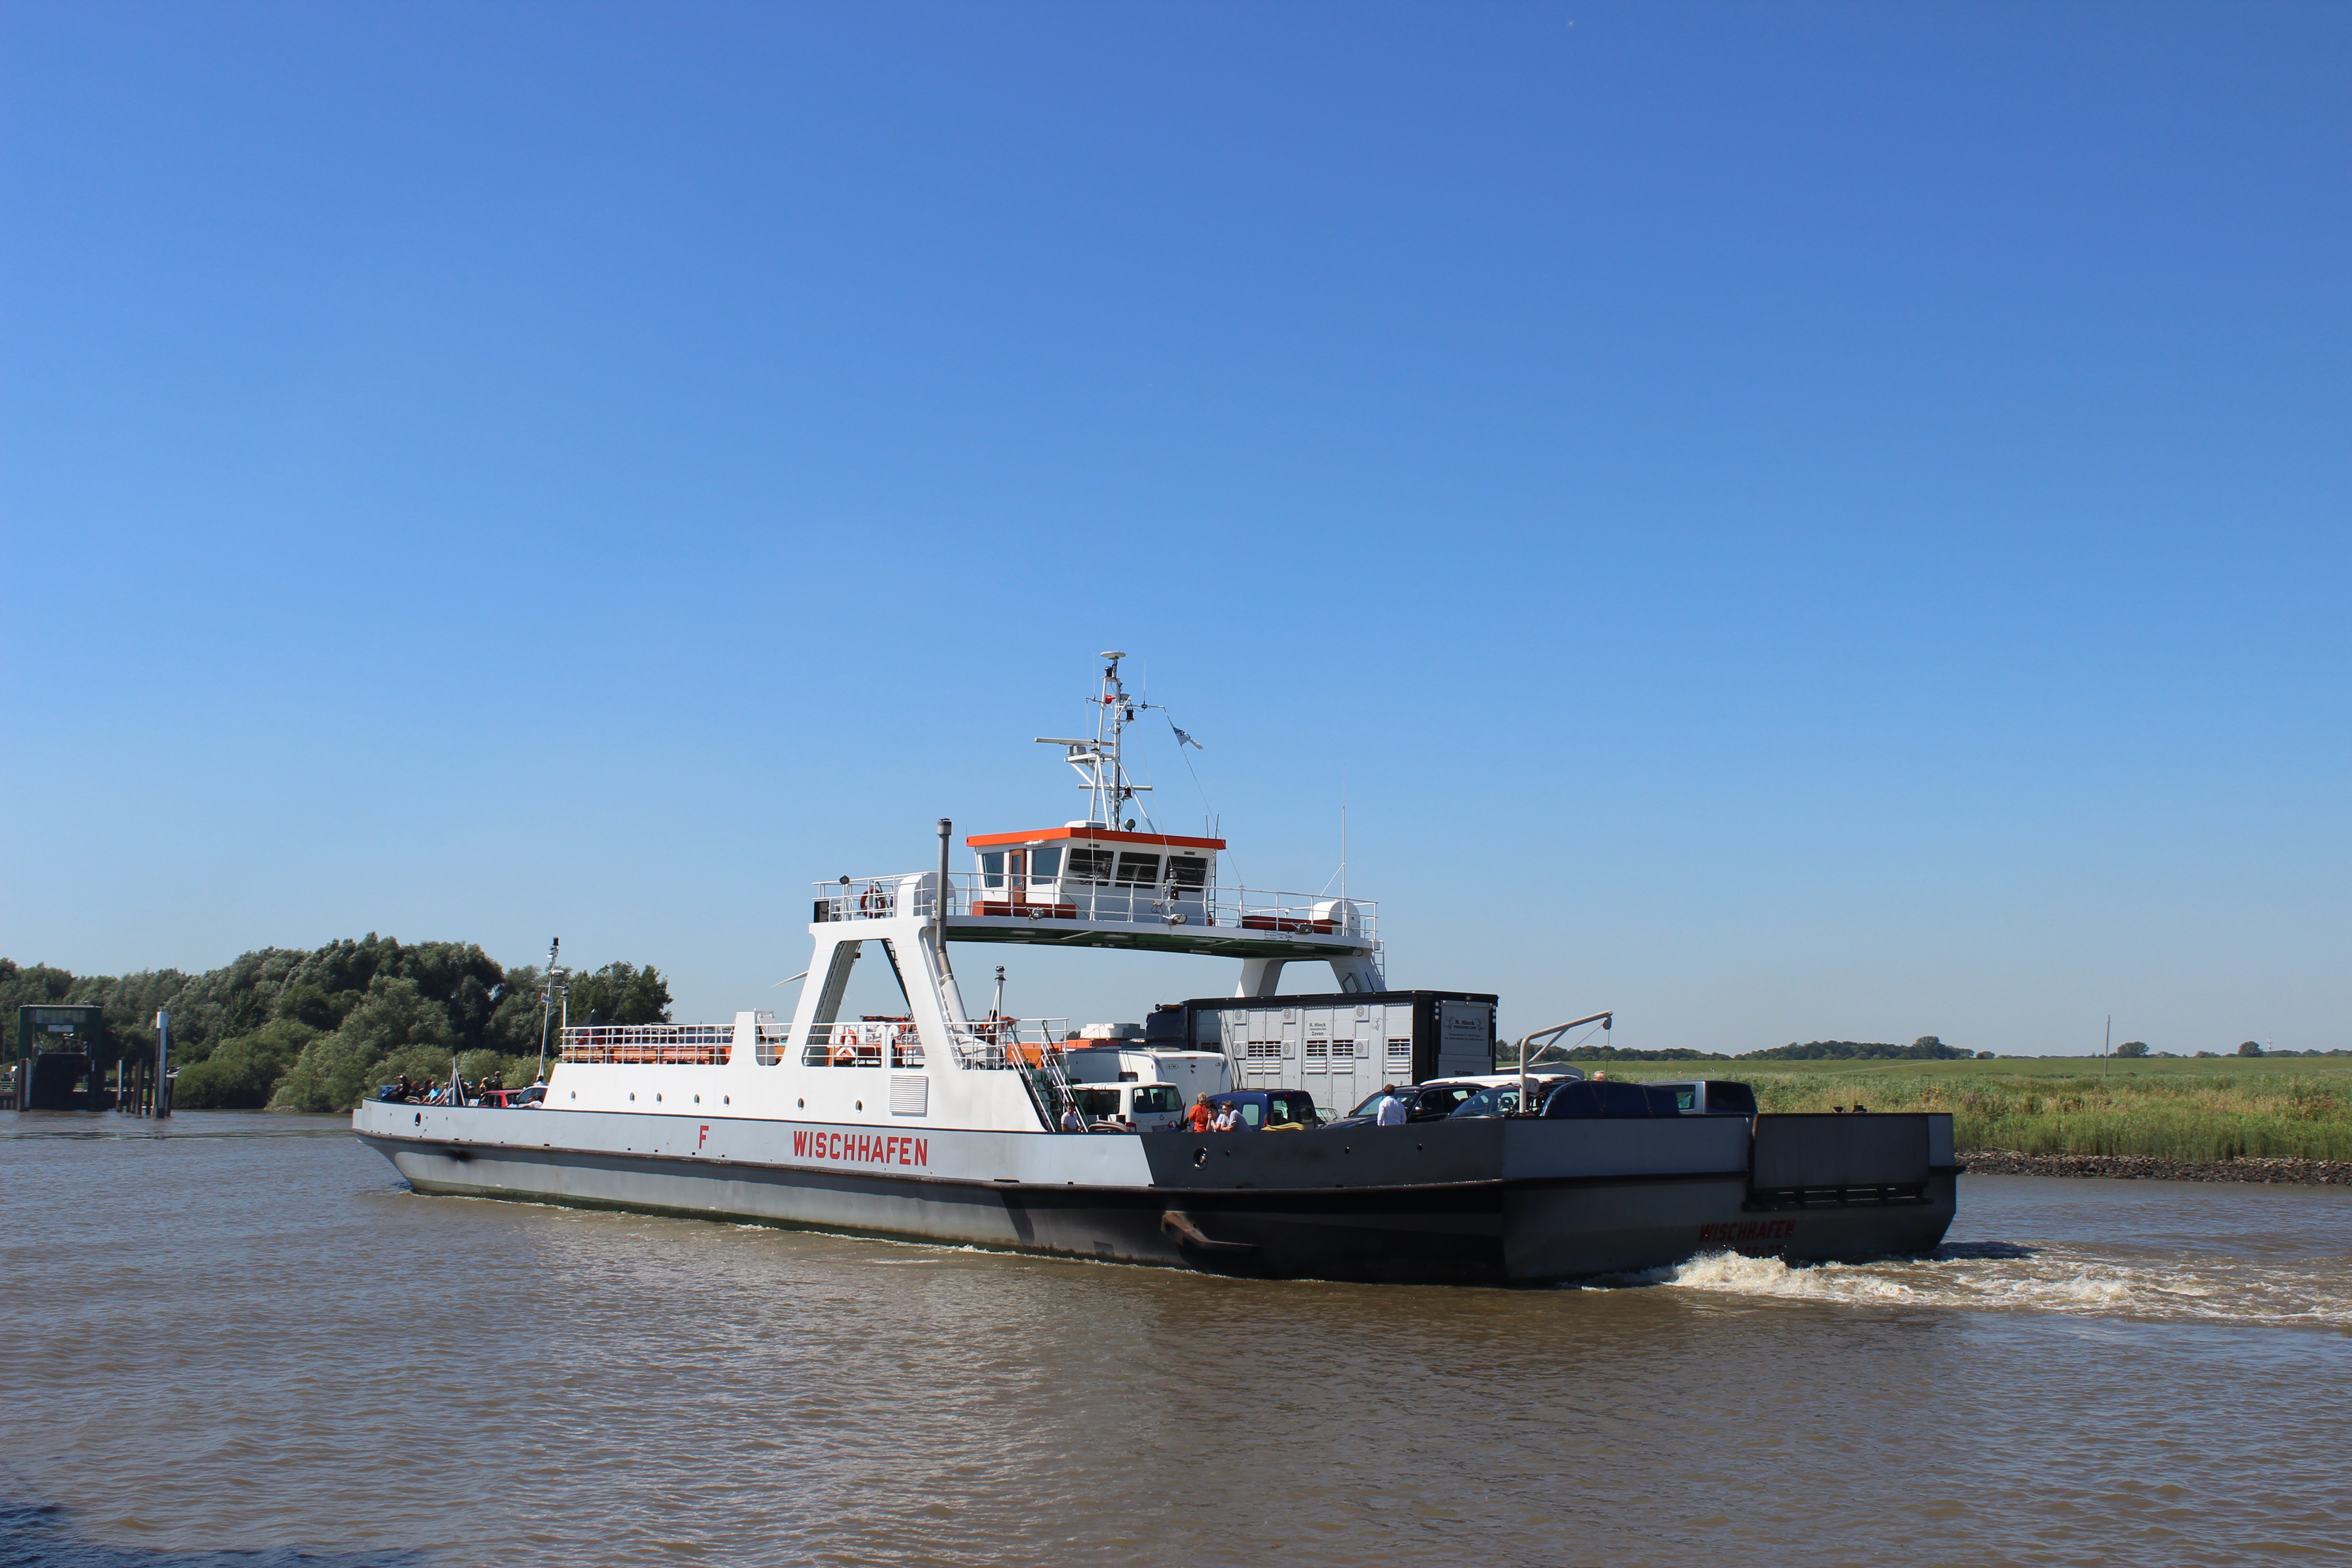
sea, water, sky, boat, river, ship, vehicle, bay, cargo ship, ferry, channel, shipping, tugboat, watercraft, elbe, fishing vessel, freight transport, patrol boat